The Church of Jesus Christ of Latter-day Saints in South Korea

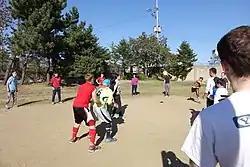
An October 2015 athletic competition sponsored by a local congregation of The Church of Jesus Christ of Latter-day Saints in Gangneung.

BYU International Folk Dance Ensemble performed in the Opening Ceremonies of the 1988 Summer Olympics in Seoul. In 1991, the one-millionth copy of the Korean translation of the Book of Mormon was sold. Near the end of 1996, there were around 70,000 members of the LDS Church in Korea. Besides Japan, Korea is one of the only countries in the world whose Latter-day Saint community is self-supporting. Members contributed funds to the construction of most of the church buildings and chapels in Korea. In 2001, Dallin H. Oaks met with Korea's prime minister at the time Lee Han-Dong, while at a regional conference in Seoul. In 2010, the Korea Seoul West Mission merged into the Korea Seoul Mission to better allocate resources to the growing LDS Church in Korea. The Missionary Training Center in Seoul closed around March 2013. The Korea Seoul South Mission was created in 2013. In January 2019, the LDS Church announced that the boundaries of the Korea Daejeon Mission would be shifting and it would be merging into another mission in July 2019.